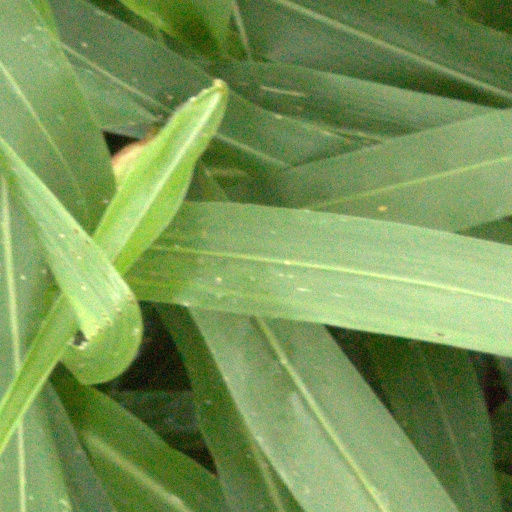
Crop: sorghum